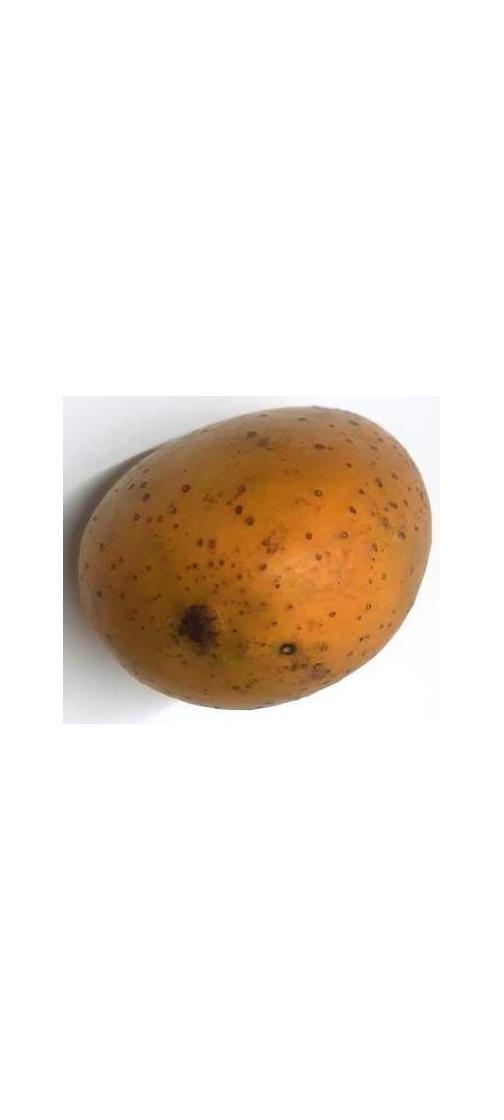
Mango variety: Gourmoti